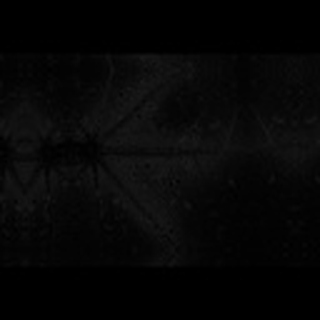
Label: cotton_aphids